1924 College Football All-America Team

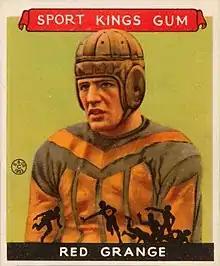
Red Grange, "The Galloping Ghost", was 1924's only unanimous All-American.

The 1924 College Football All-America team wasd composed of college football players who were selected as All-Americans by various organizations and writers that chose College Football All-America Teams in 1924. The six selectors recognized by the NCAA as "official" for the 1924 season are: